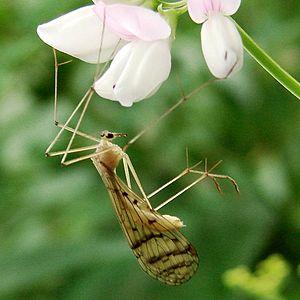
Les Bittacidae sont une famille d'insectes de l'ordre des mécoptères.